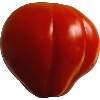
Label: Tomato 1